Tere Mere Phere

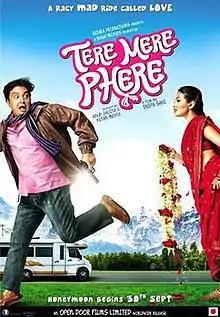
Theatrical Poster

"Tere Mere Phere" is a 2011 Hindi romantic comedy, Road film directed by well known and respected actress Deepa Sahi, and produced by the internationally acclaimed producer director Ketan Mehta and renowned singer Anup Jalota. Presented by Sitara Productions, it is a Maya Movies production. It stars Vinay Pathak and Riya Sen in the lead roles and introduces newcomers Jagrat Desai and Sasha Goradia. The story of the film has been written by Deepa Sahi and Jagrat Desai. The music is by Shivi R. Kashyap and the lyrics are penned by Manoj "Muntashir" and Ketan Mehta. Most of the songs are choreographed by Bollywood choreographer Jeet Singh. It was released on 30 September 2011 to a mixed but mostly positive reception from critics.